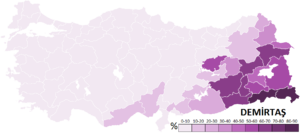
L'élection présidentielle turque de 2014 s'est tenue le 10 août 2014, pour la première fois au suffrage universel. Le président de la République de Turquie est le chef de l’État turc. Avant le référendum sur la réforme constitutionnelle de 2007, il était élu par la Grande Assemblée nationale.